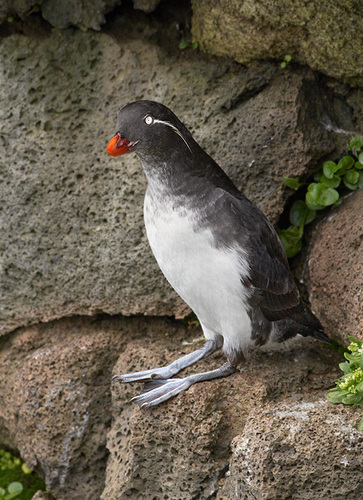
a bird with stark white eyes, white eyebrow, snubbed, vivid orange bill, and white breast.
a large bird with a short bill which is orange in color and dark grey crown and a neck having webbed foot and white breast and bellya black auklet with bright orange stubby beak, white breast and belly and webbed toes.
this bird has a bright orange bill and a white cheek patch.
this bird has a white belly and breast with an orange bill and webbed feet.
this bird has wings that are black and has a white belly
this bird has a short and round bill, a white belly and a long tarsus and large feet.
this bird has wings that are black and has an orange bill
this large bird has a small orange bill, white belly, and grey feathers.
this bird has wings that are black and has an orange bill
Species: Parakeet Auklet